Doug Downey

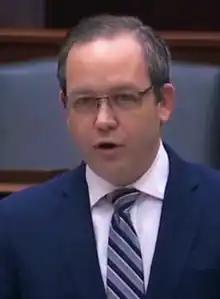
Downey in 2020

Douglas Richard Downey (born February 2, 1970) is a Canadian politician who was elected to the Legislative Assembly of Ontario during the 2018 general election. He represents the riding of Barrie—Springwater—Oro-Medonte, and is a member of the Progressive Conservative Party of Ontario. Downey was named Parliamentary Assistant to Finance Minister Vic Fedeli shortly after the government was sworn in. He was appointed to the Standing Committee on Finance and Economic Affairs on July 26, 2018, vice-chair of the Select Committee on Financial Transparency on October 3, 2018; deputy government whip on November 5, 2018 and Attorney General on June 20, 2019.